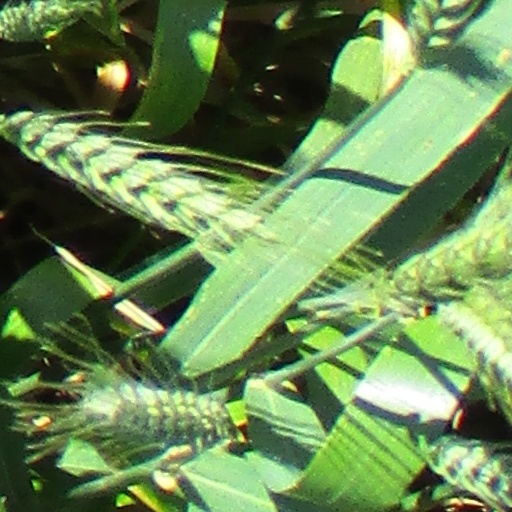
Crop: wheat